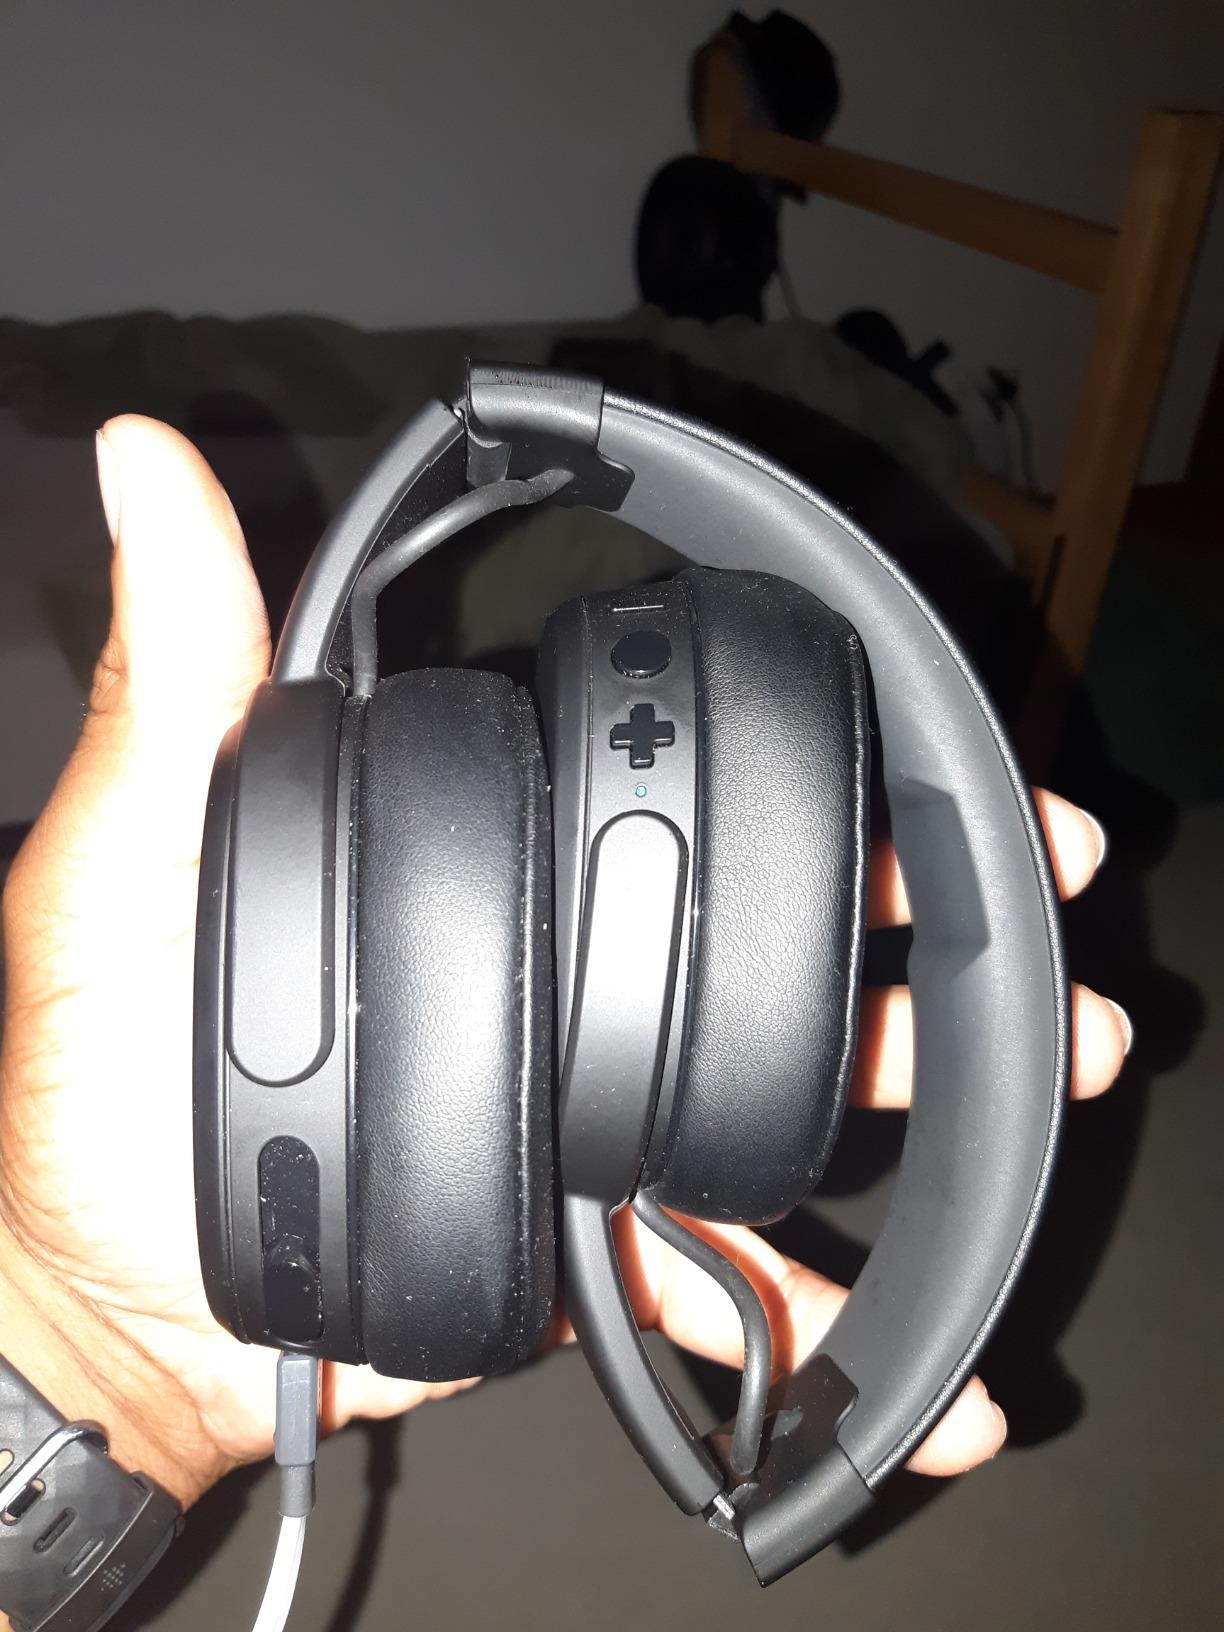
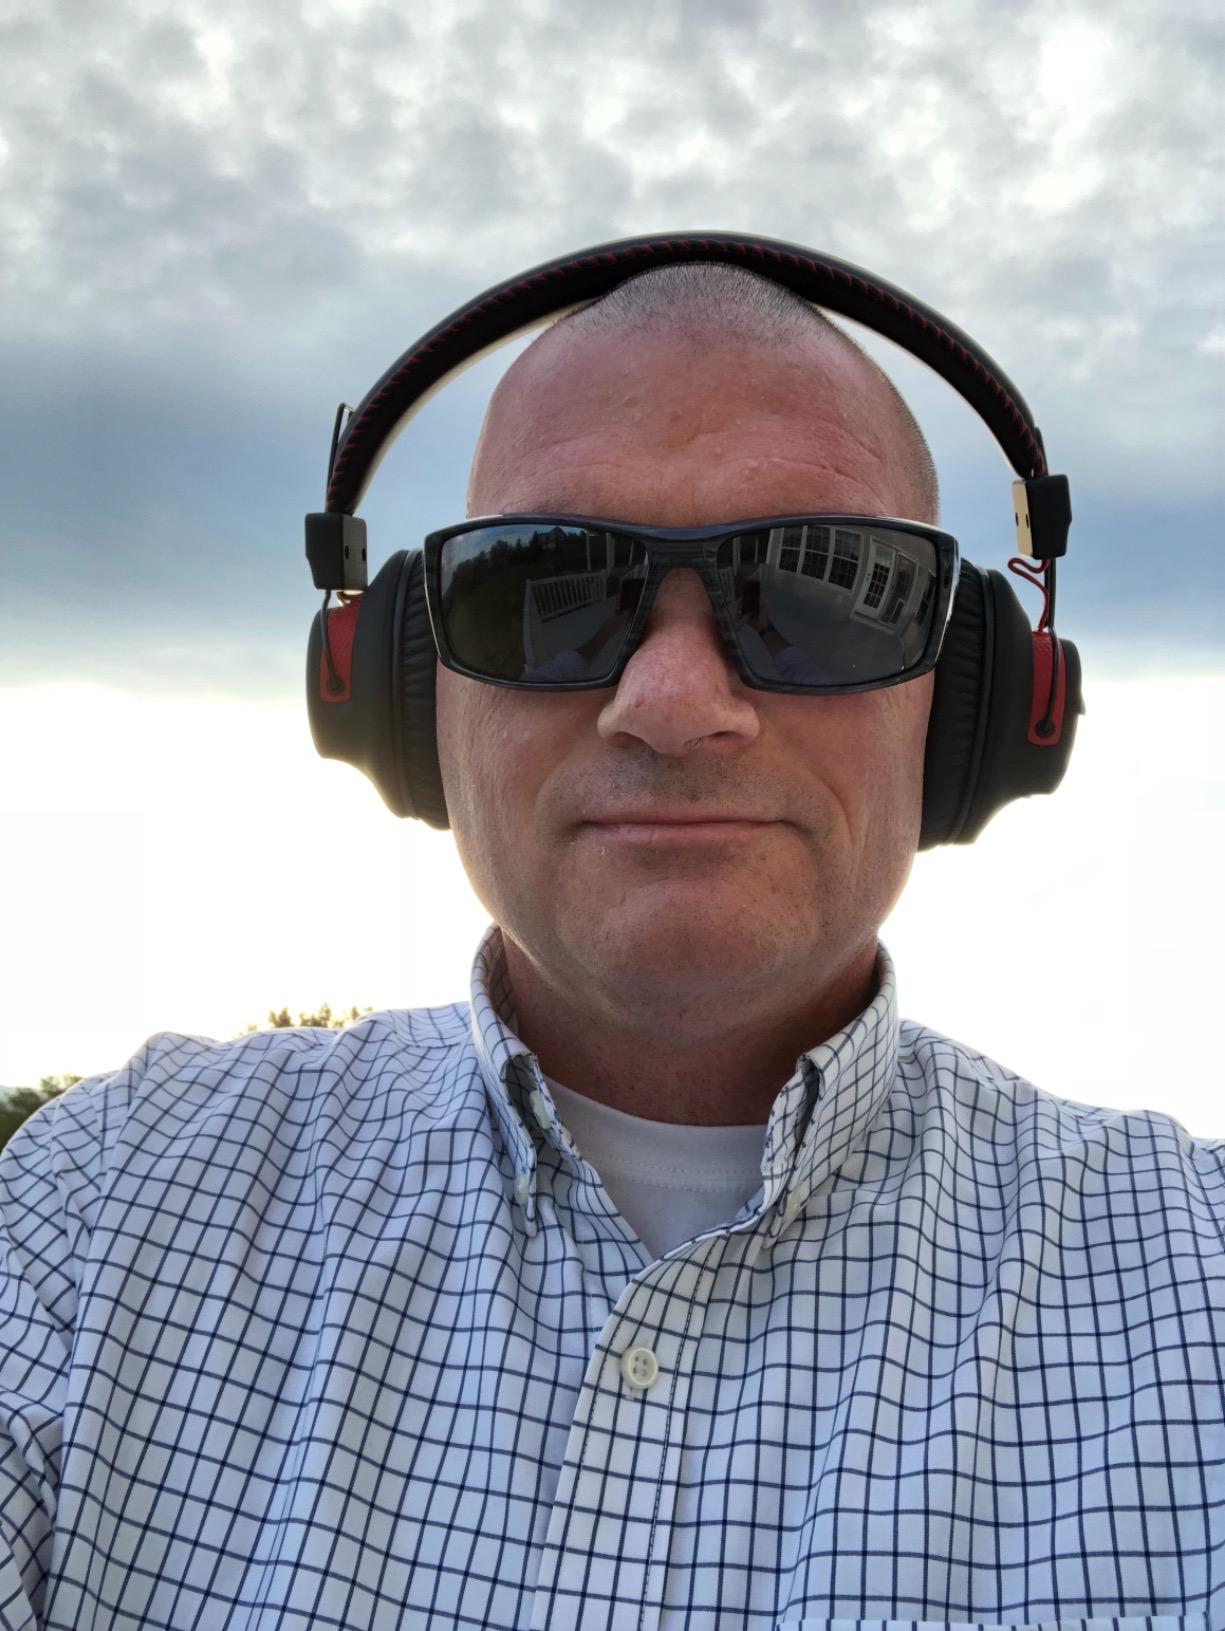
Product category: headphones
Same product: no